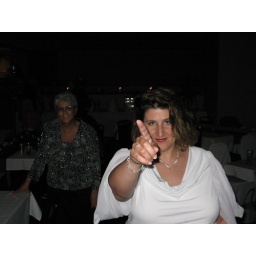
I'm in the dog house again